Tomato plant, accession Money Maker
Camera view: bottom (45 deg); turntable rotation: 60 degrees
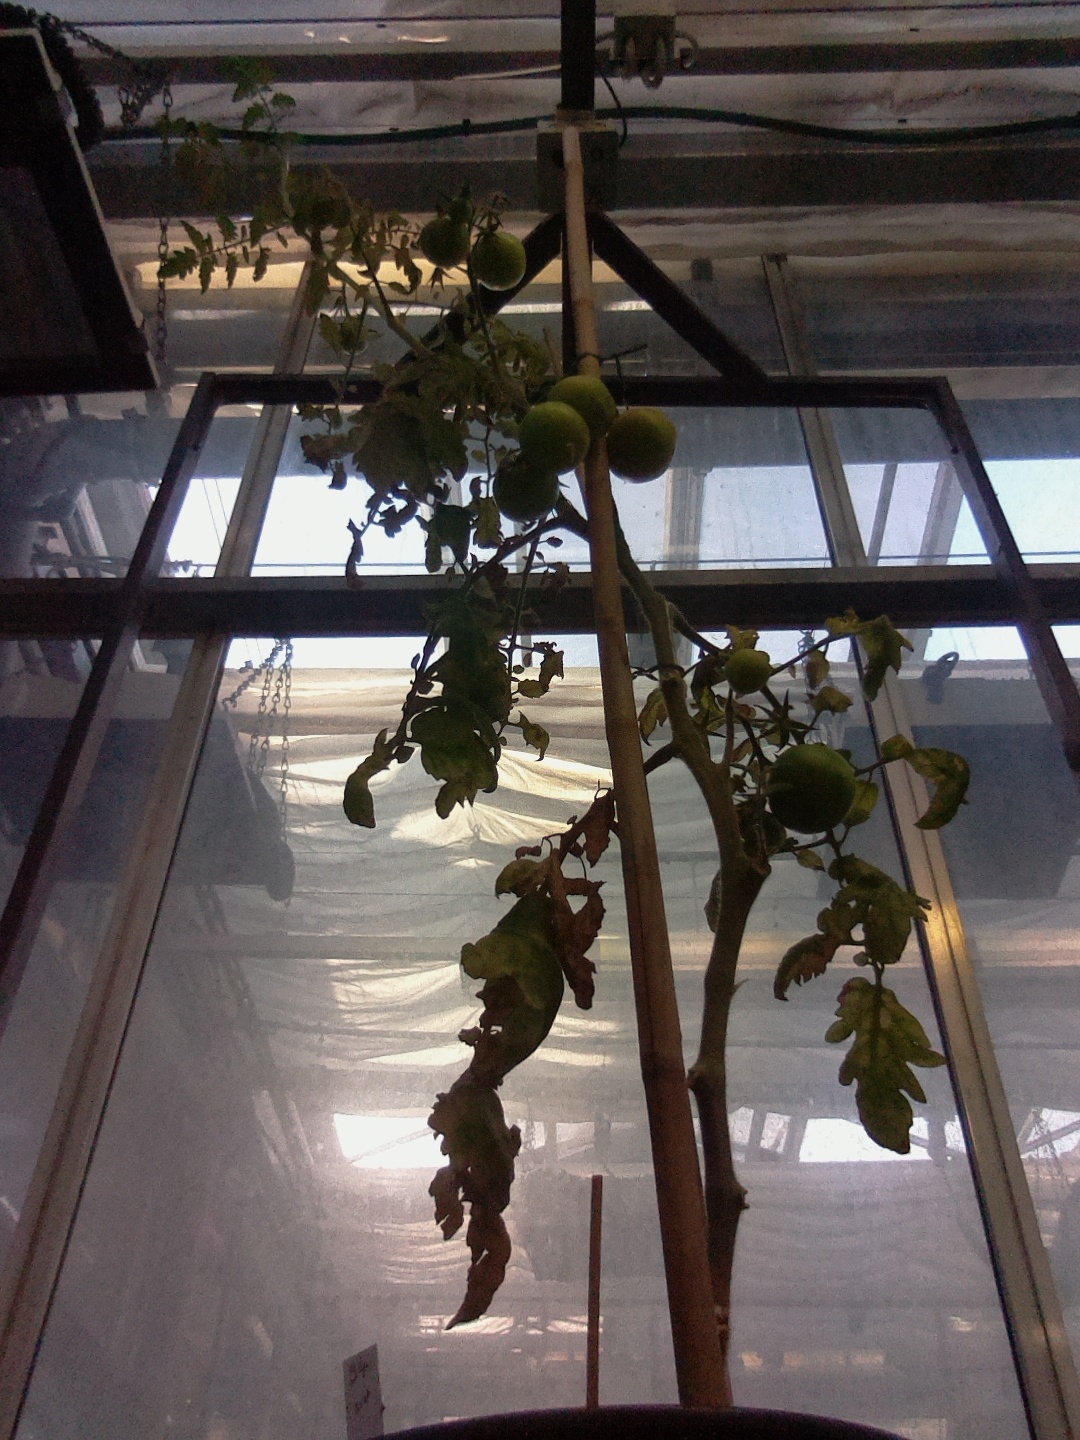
BBCH growth stage 80: fruits start showing typical ripe color (orange -> red)